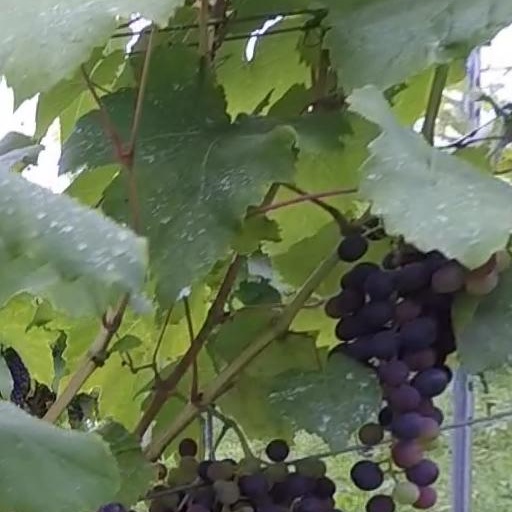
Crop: grape